Television set

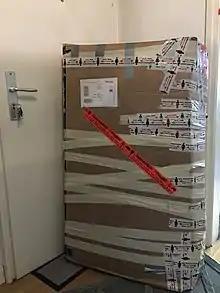
LCD television set in a cardboard box (height, width and depth). Such packages are difficult to handle and expensive to send via commercial carriers, which renders the selling of used TVs cumbersome.

Digital light processing (DLP) is a type of video projector technology that uses a digital micromirror device. Some DLPs have a TV tuner, which makes them a type of TV display. It was originally developed in 1987 by Larry Hornbeck of Texas Instruments. While the DLP imaging device was invented by Texas Instruments, the first DLP based projector was introduced by Digital Projection Ltd in 1997. Digital Projection and Texas Instruments were both awarded Emmy Awards in 1998 for the DLP projector technology. DLP is used in a variety of display applications from traditional static displays to interactive displays and also non-traditional embedded applications including medical, security, and industrial uses.